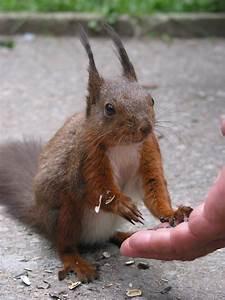
squirrel